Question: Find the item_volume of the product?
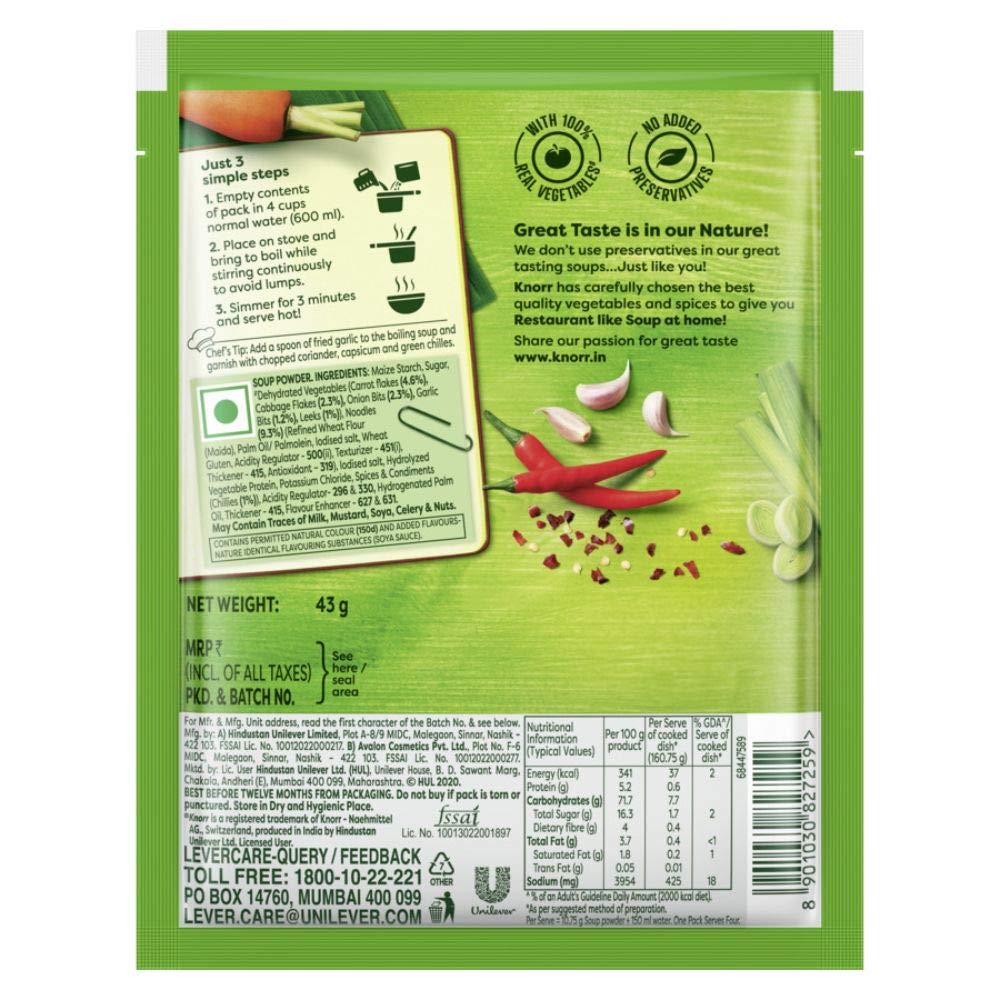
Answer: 600.0 millilitre